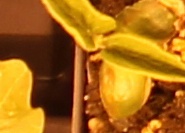
Label: Soybean